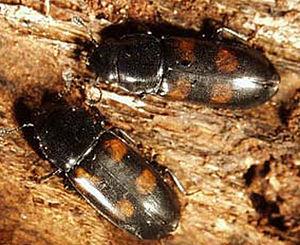
Glischrochilus est un genre de coléoptères se nourrissant de sève, de la famille des Nitidulidae et de la sous-famille des Cryptarchinae.